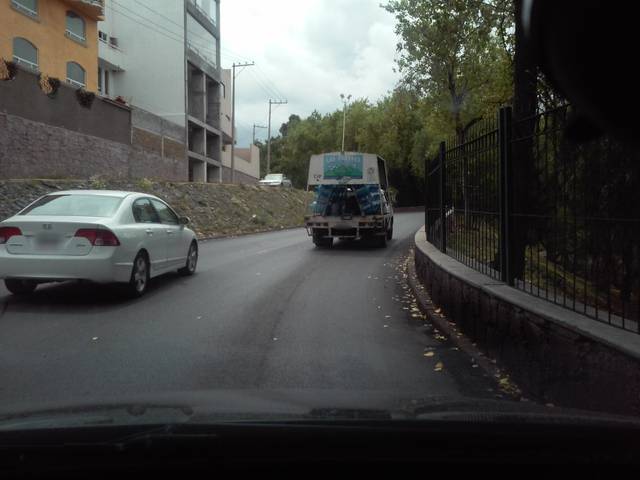
Region: Mexico
Coordinates: 22.762, -102.555